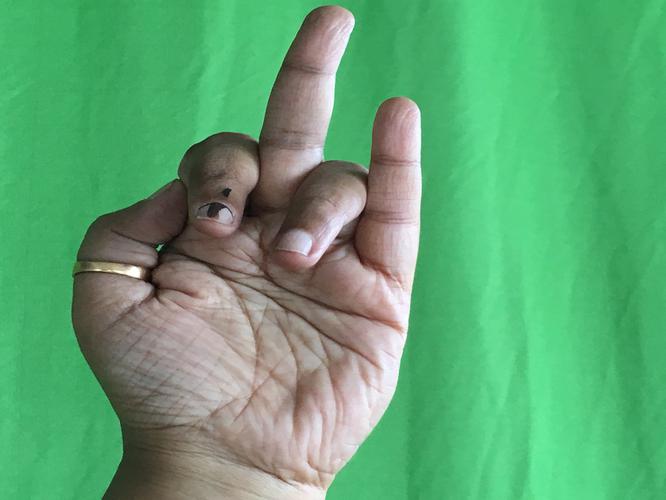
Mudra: Shukatundam
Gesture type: single_hand